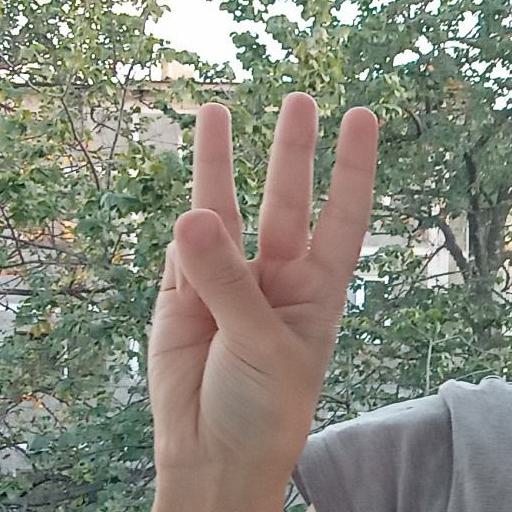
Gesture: three